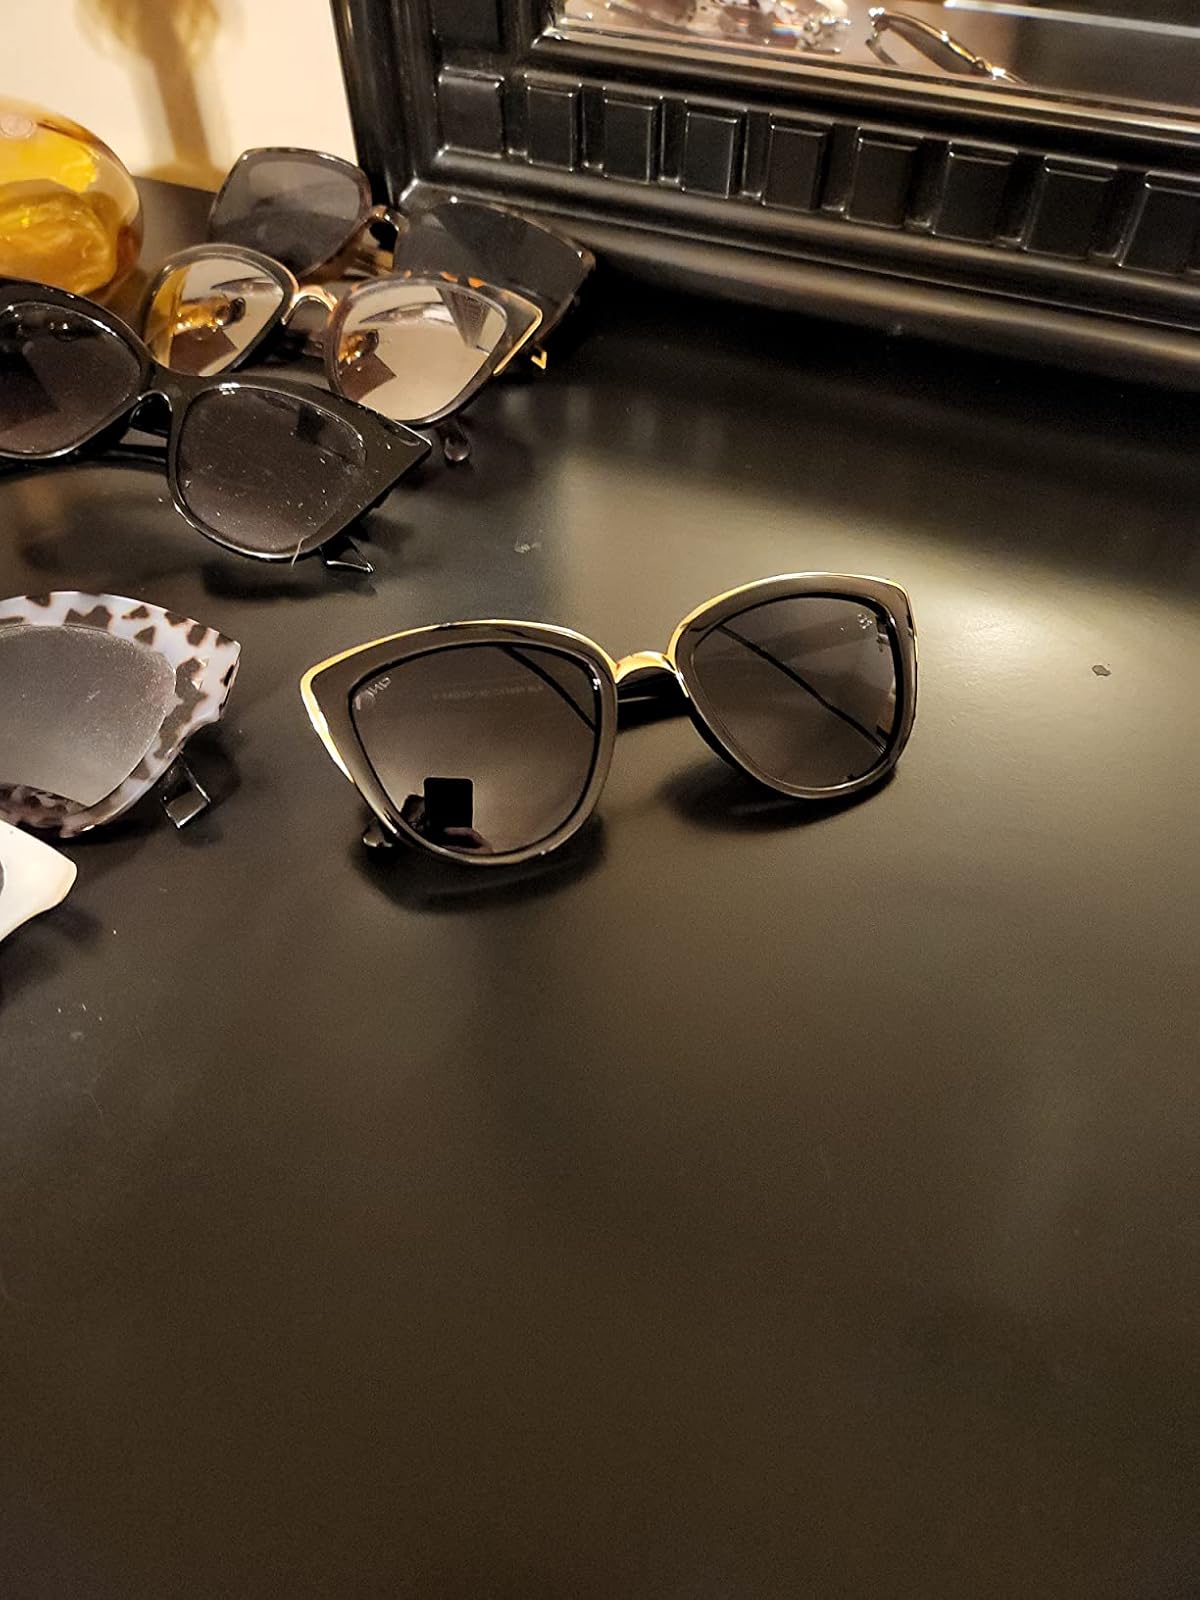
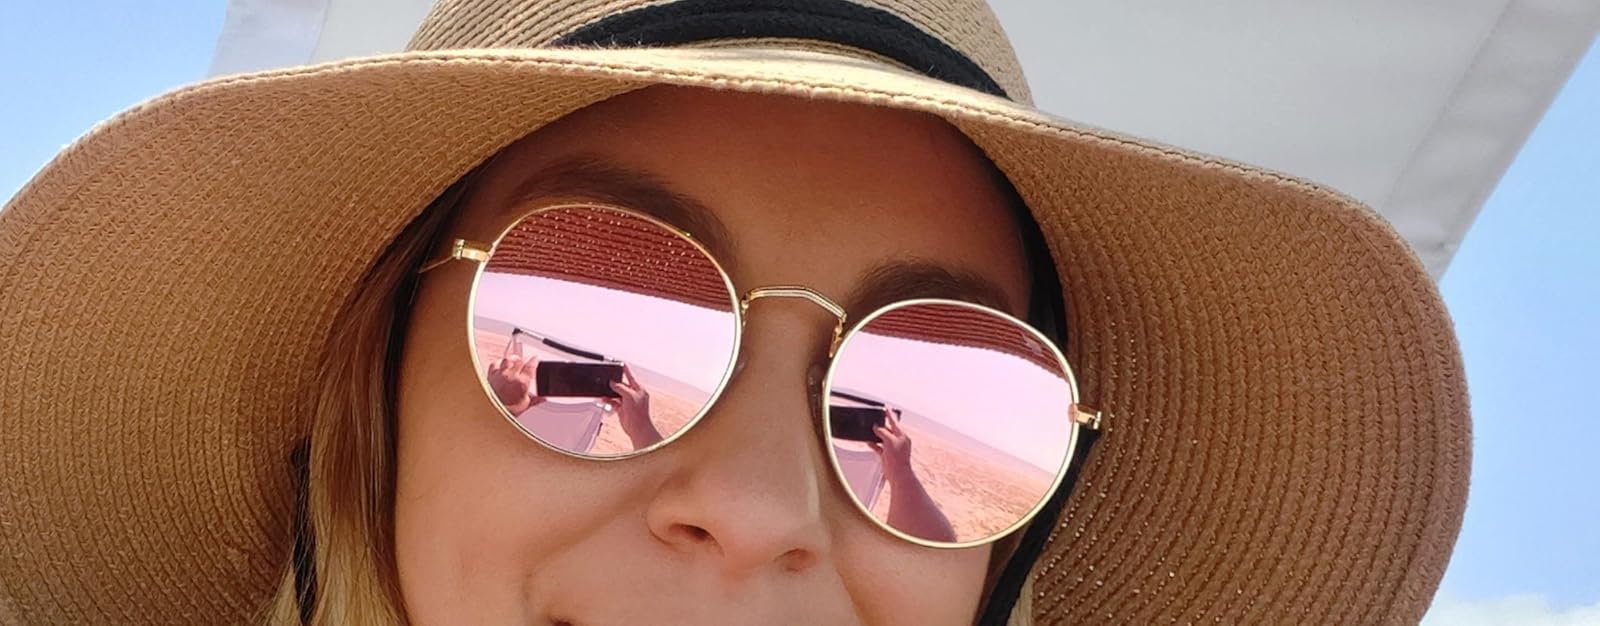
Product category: accessories_sunglasses
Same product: no